The Man Who Dared (1946 film)

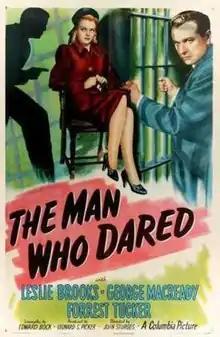

The Man Who Dared is a 1946 American film noir crime film directed by John Sturges, which serves as the first film he directed.